Giedo van der Garde

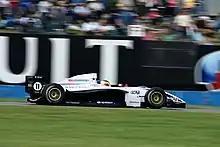
Van der Garde driving for Victory Engineering at the Donington Park round of the 2007 Formula Renault 3.5 Series season.

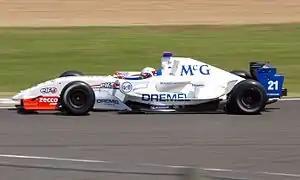
Van der Garde driving for P1 Motorsport at the Silverstone round of the 2008 Formula Renault 3.5 Series season.

On 17 December 2006 Van der Garde also announced that he would drive in the Formula Renault 3.5 Series for Victory Engineering, a team that works together with Carlin Motorsport.